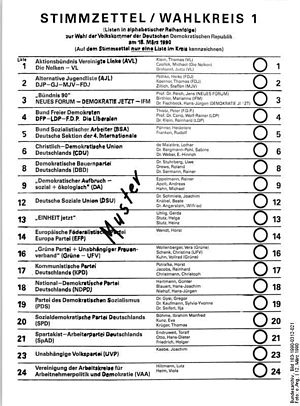
Valget til Volkskammer 1990
Stemmeseddel til valgkreds I (Berlin)
Valget til Volkskammer i 1990 fandt sted den 18. marts 1990. Det var det sidste valg til Volkskammer DDR og det eneste i DDR's historie, der levede op til demokratiske principper. Oprindeligt var valget planlagt til afholdelse den 6. maj 1990, men på grund af den hastige udvikling i DDR efter murens fald og behovet for at oprette en handlekraftig og legitim regering blev valget rykket seks uger frem.